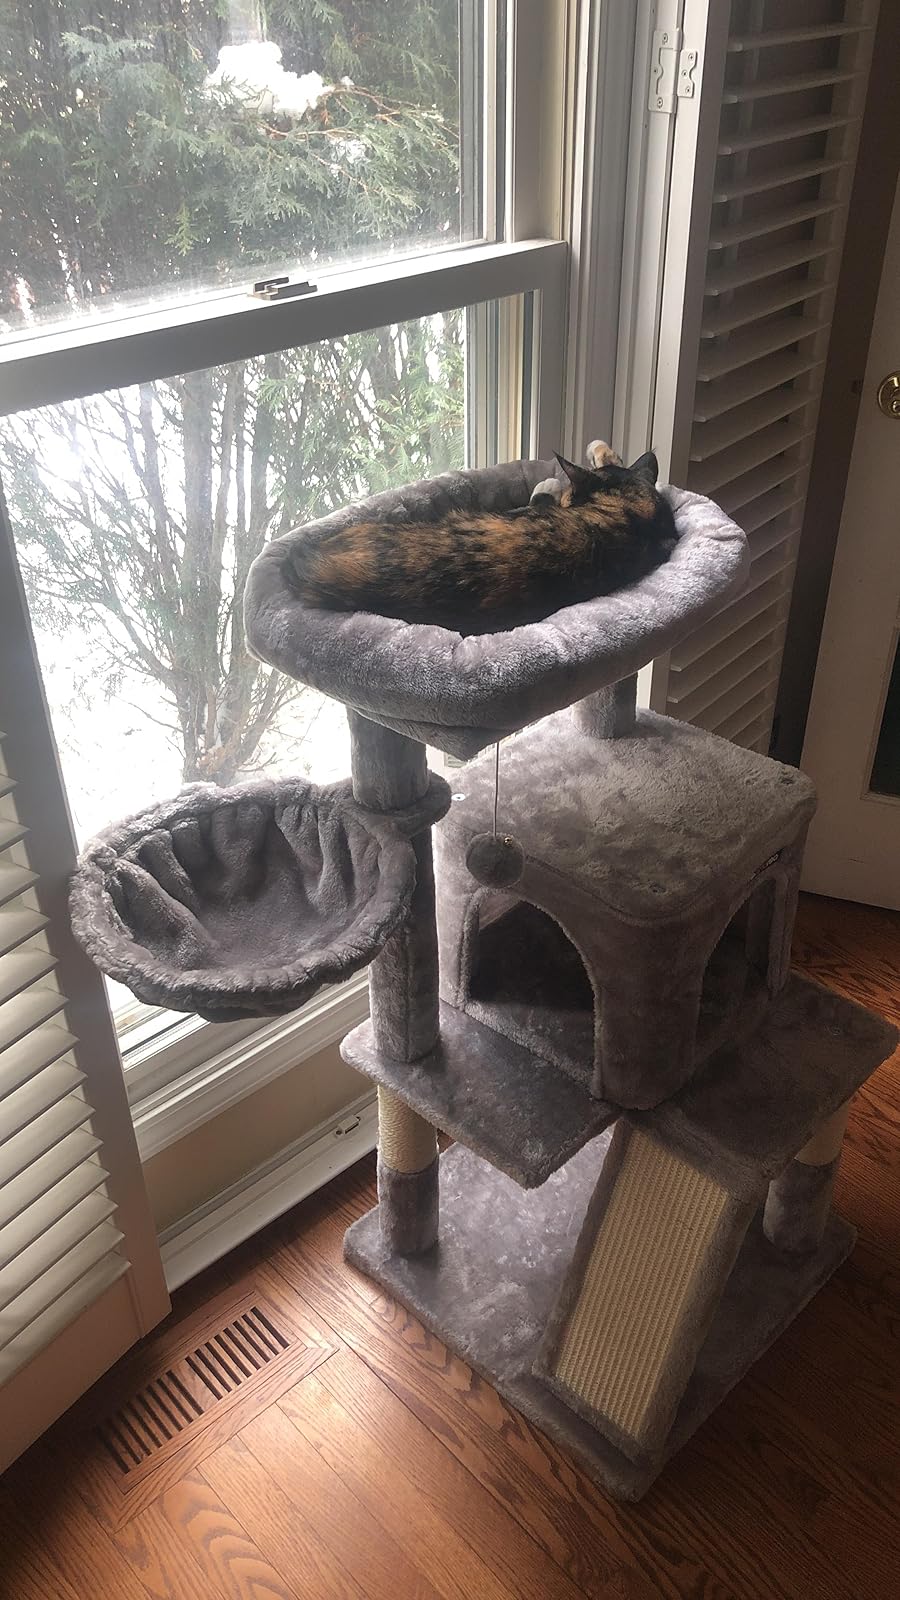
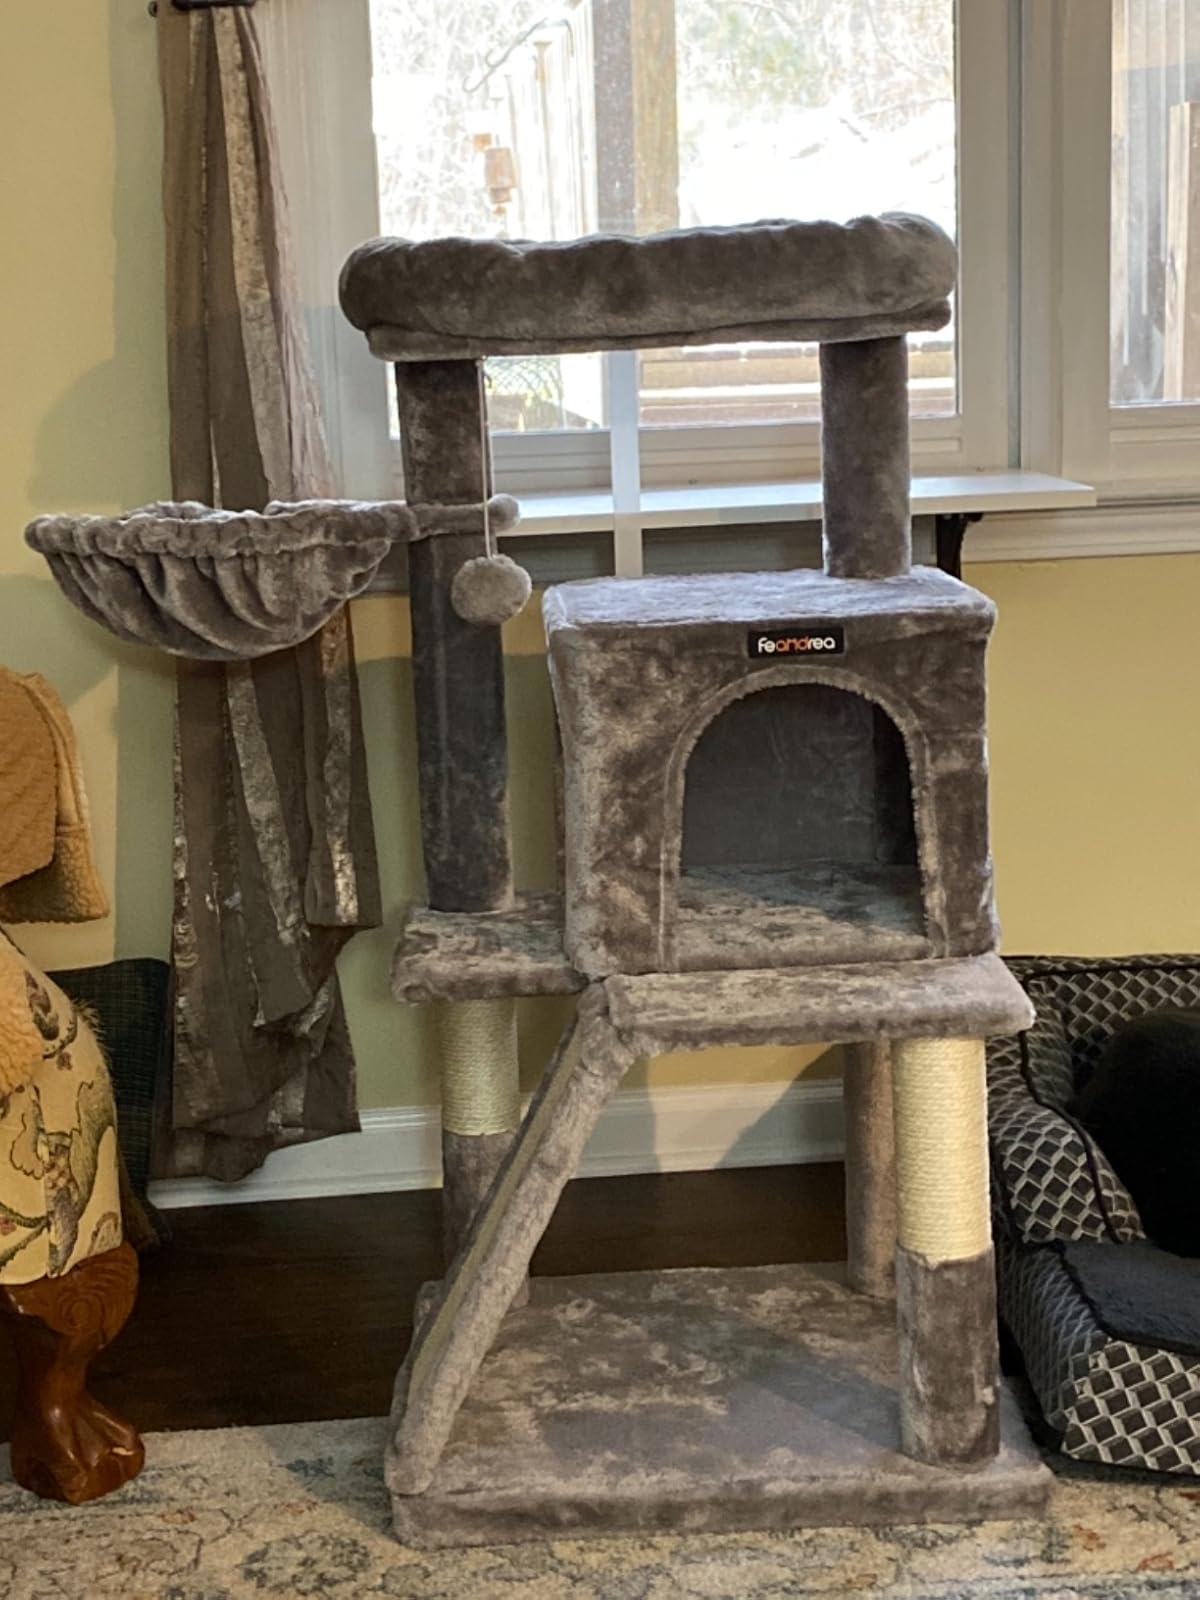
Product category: items_cat tree
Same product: yes